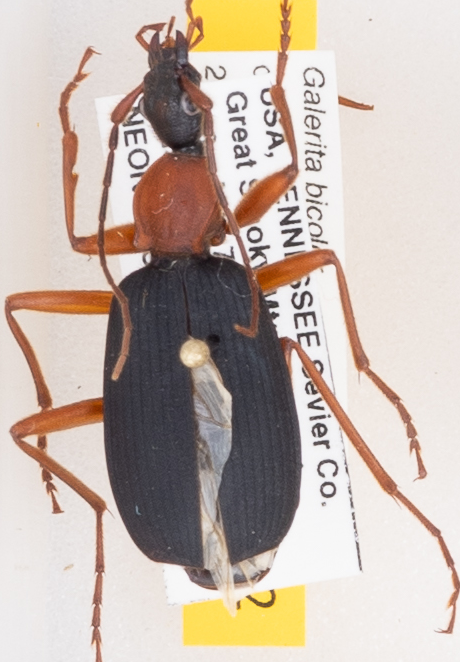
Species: Galerita bicolor
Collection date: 2019-06-11
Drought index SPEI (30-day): -0.548
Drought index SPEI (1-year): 2.09
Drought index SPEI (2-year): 2.09